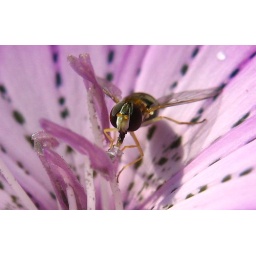
hoverfly in an interesting striped lavender flower in the watson street garden